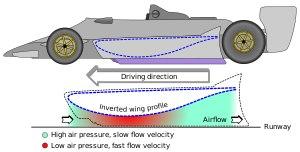
L'effet de sol est un phénomène aérodynamique qui concerne la portance et la traînée d'une surface en mouvement à proximité du sol, comme la voilure d'un aérodyne ou la face interne du plenum d'un navire à coussin d'air. L'effet de sol peut être utilisé pour générer une déportance dans le cas d'une voiture de course.